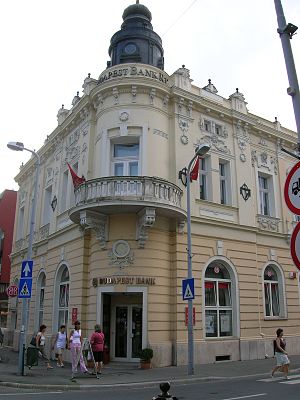
Zalaegerszeg / Henvisninger
Centrum i Zalaegerszeg
Zalaegerszeg er en by i det vestlige Ungarn med 58.154 indbyggere. Byen er hovedstad i provinsen Zala og ligger ved bredden af en flod, der ligeledes hedder Zala.